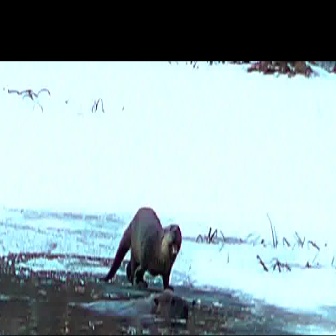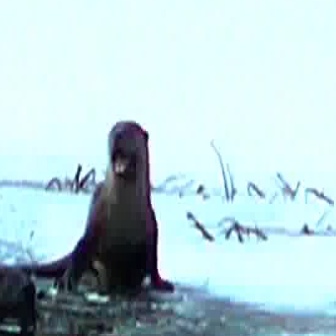
  Please identify the target specified by the bounding box [98,207,181,290] in the first image and locate it in the second image. Return the coordinates in [x_min,y_min,x_max,y_max] format.
Answer: [2,120,173,291]